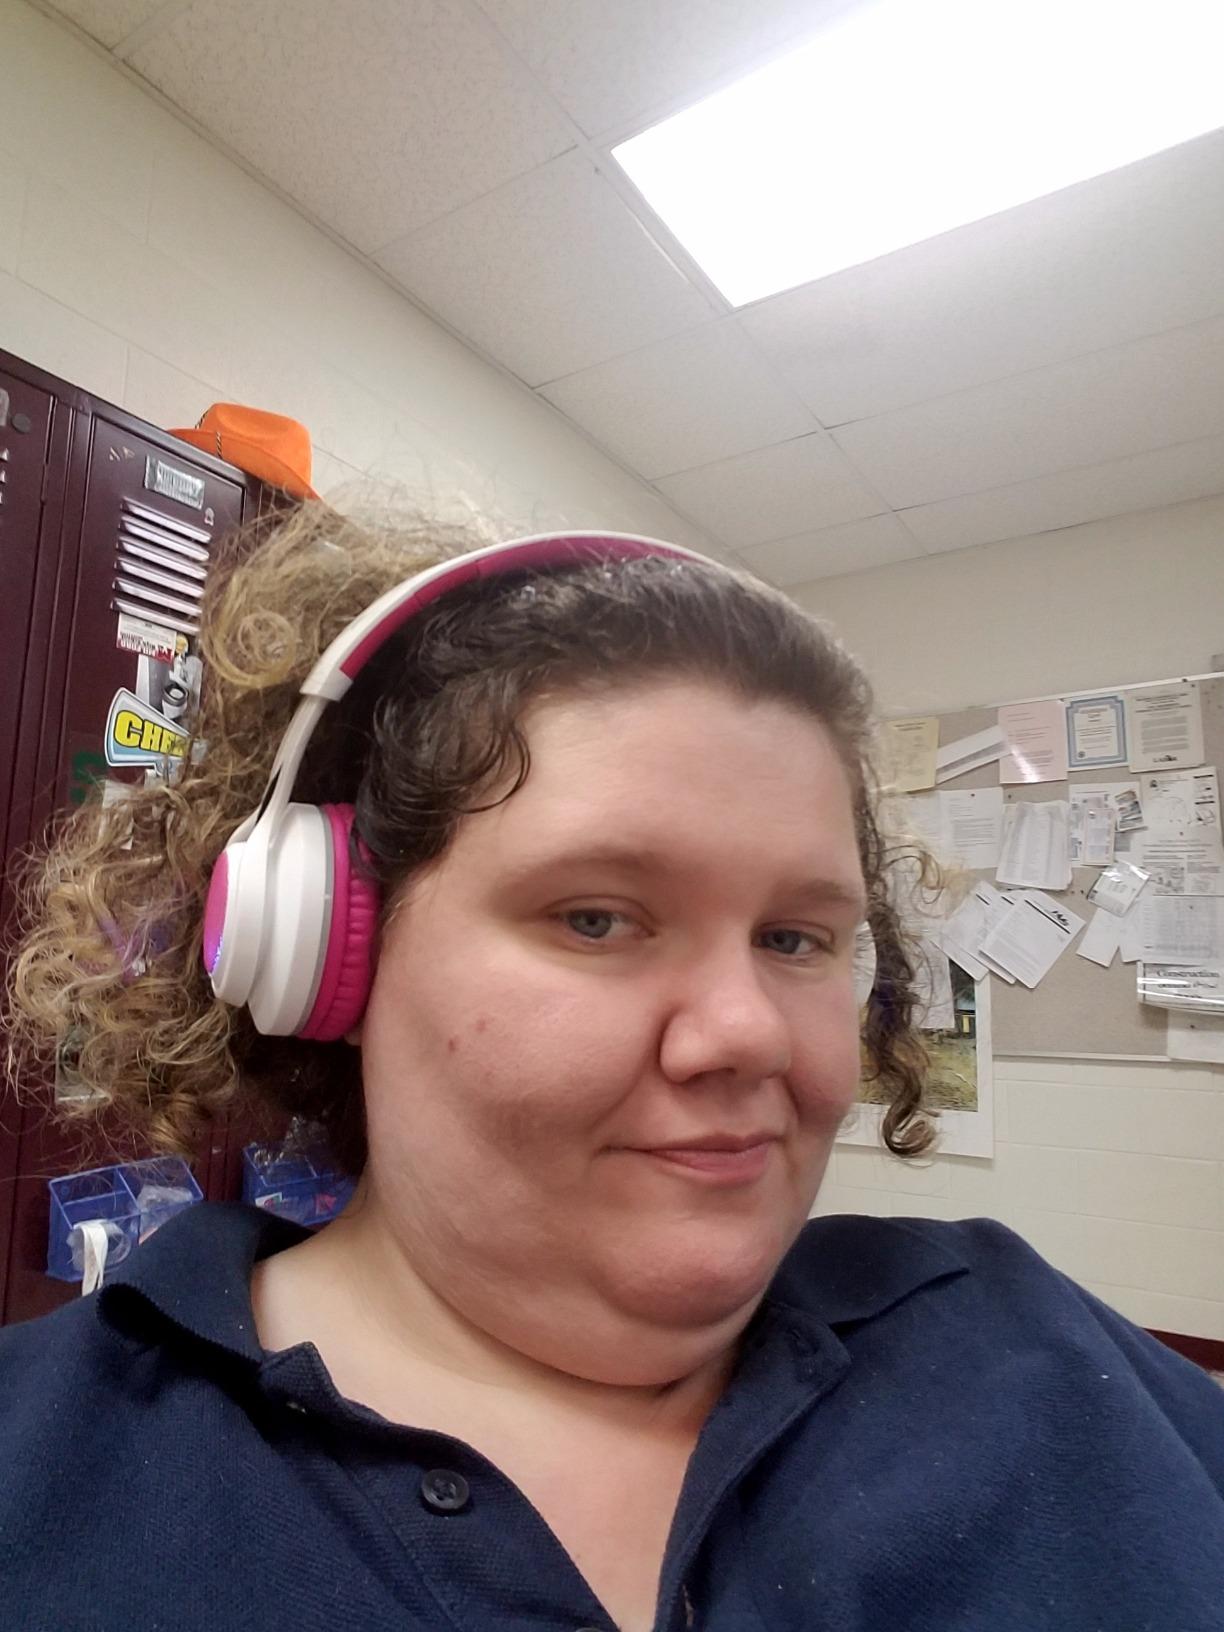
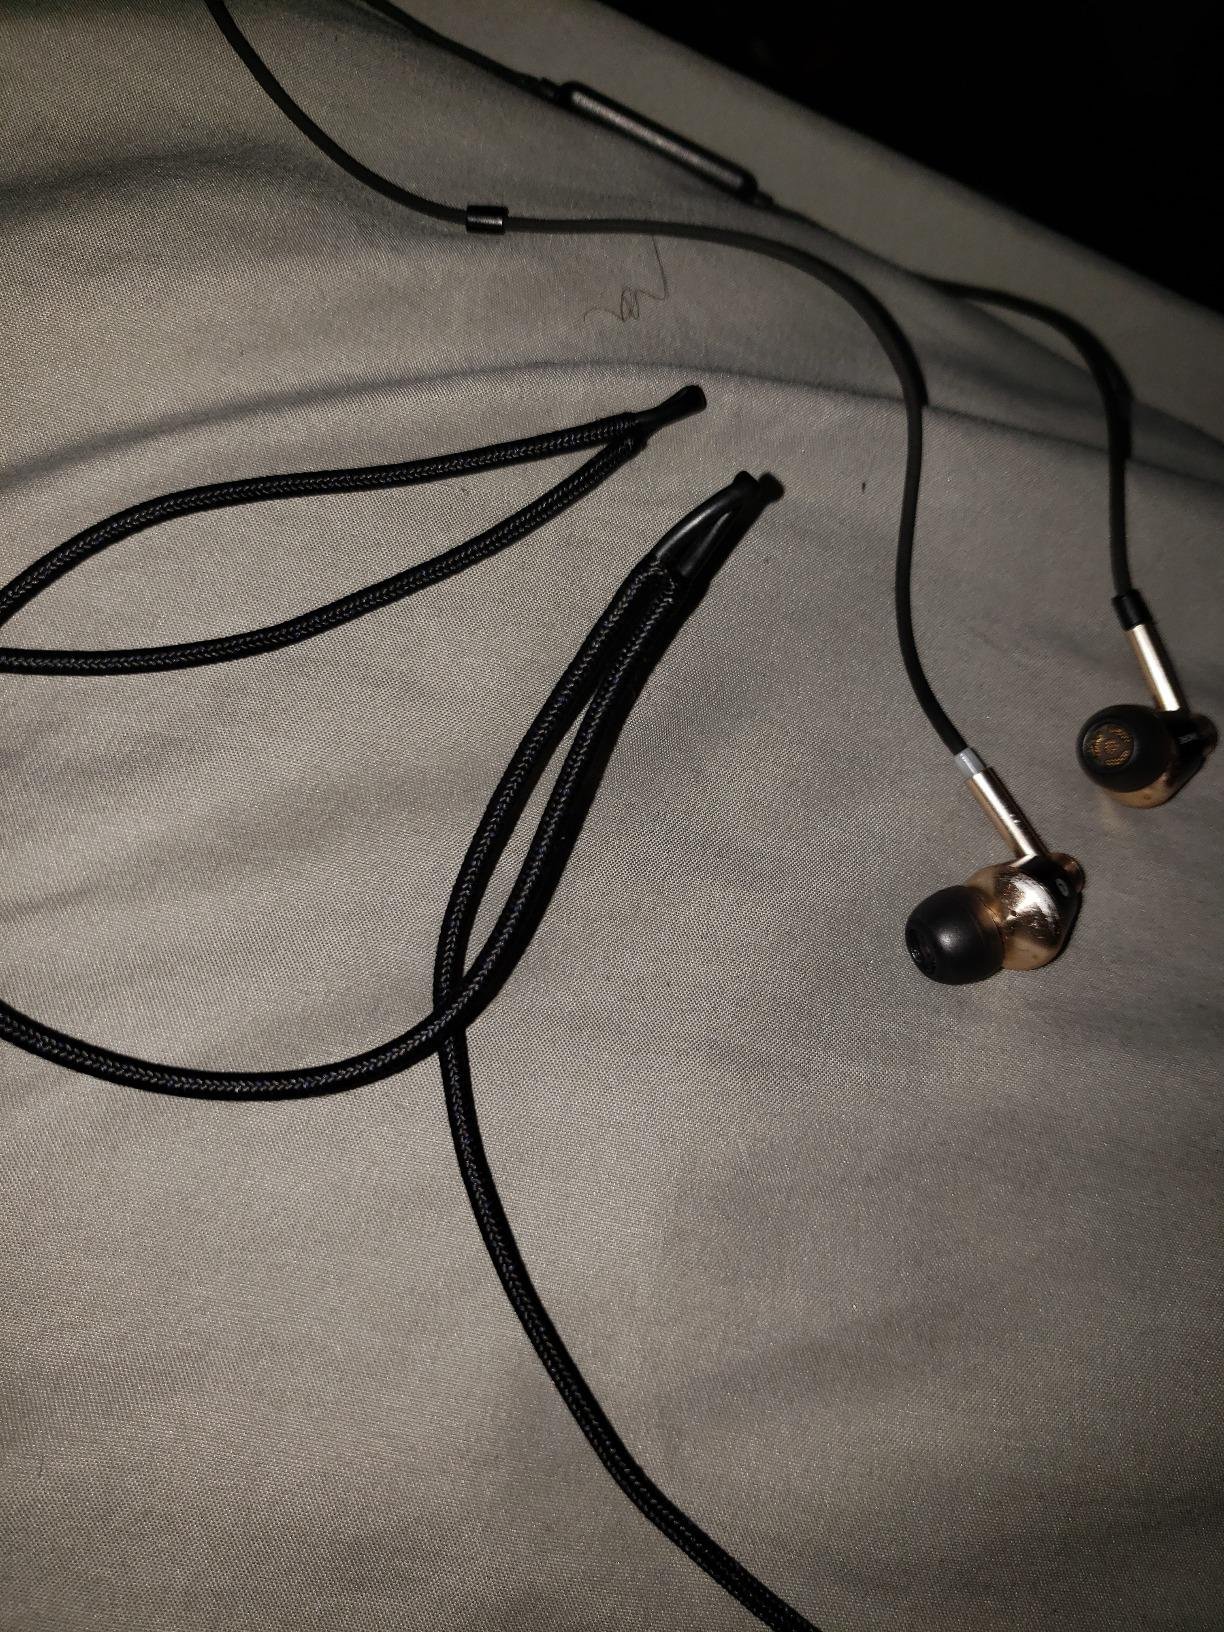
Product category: headphones
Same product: no